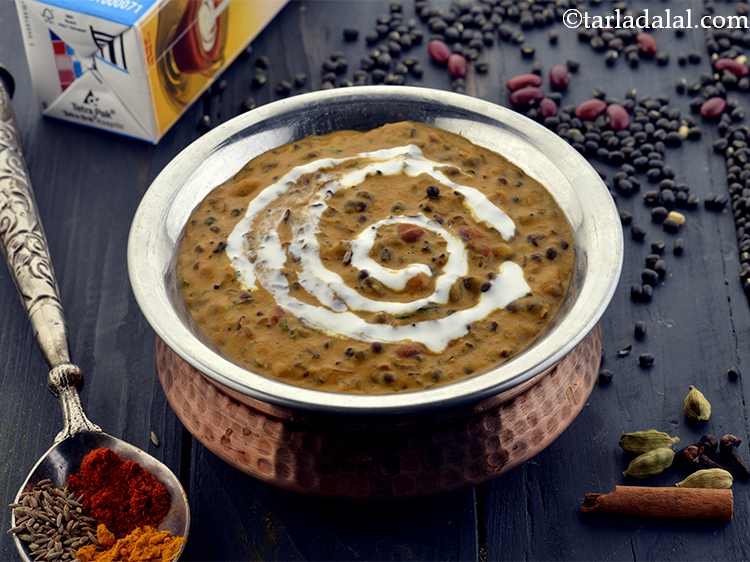
Dish: dal_makhani